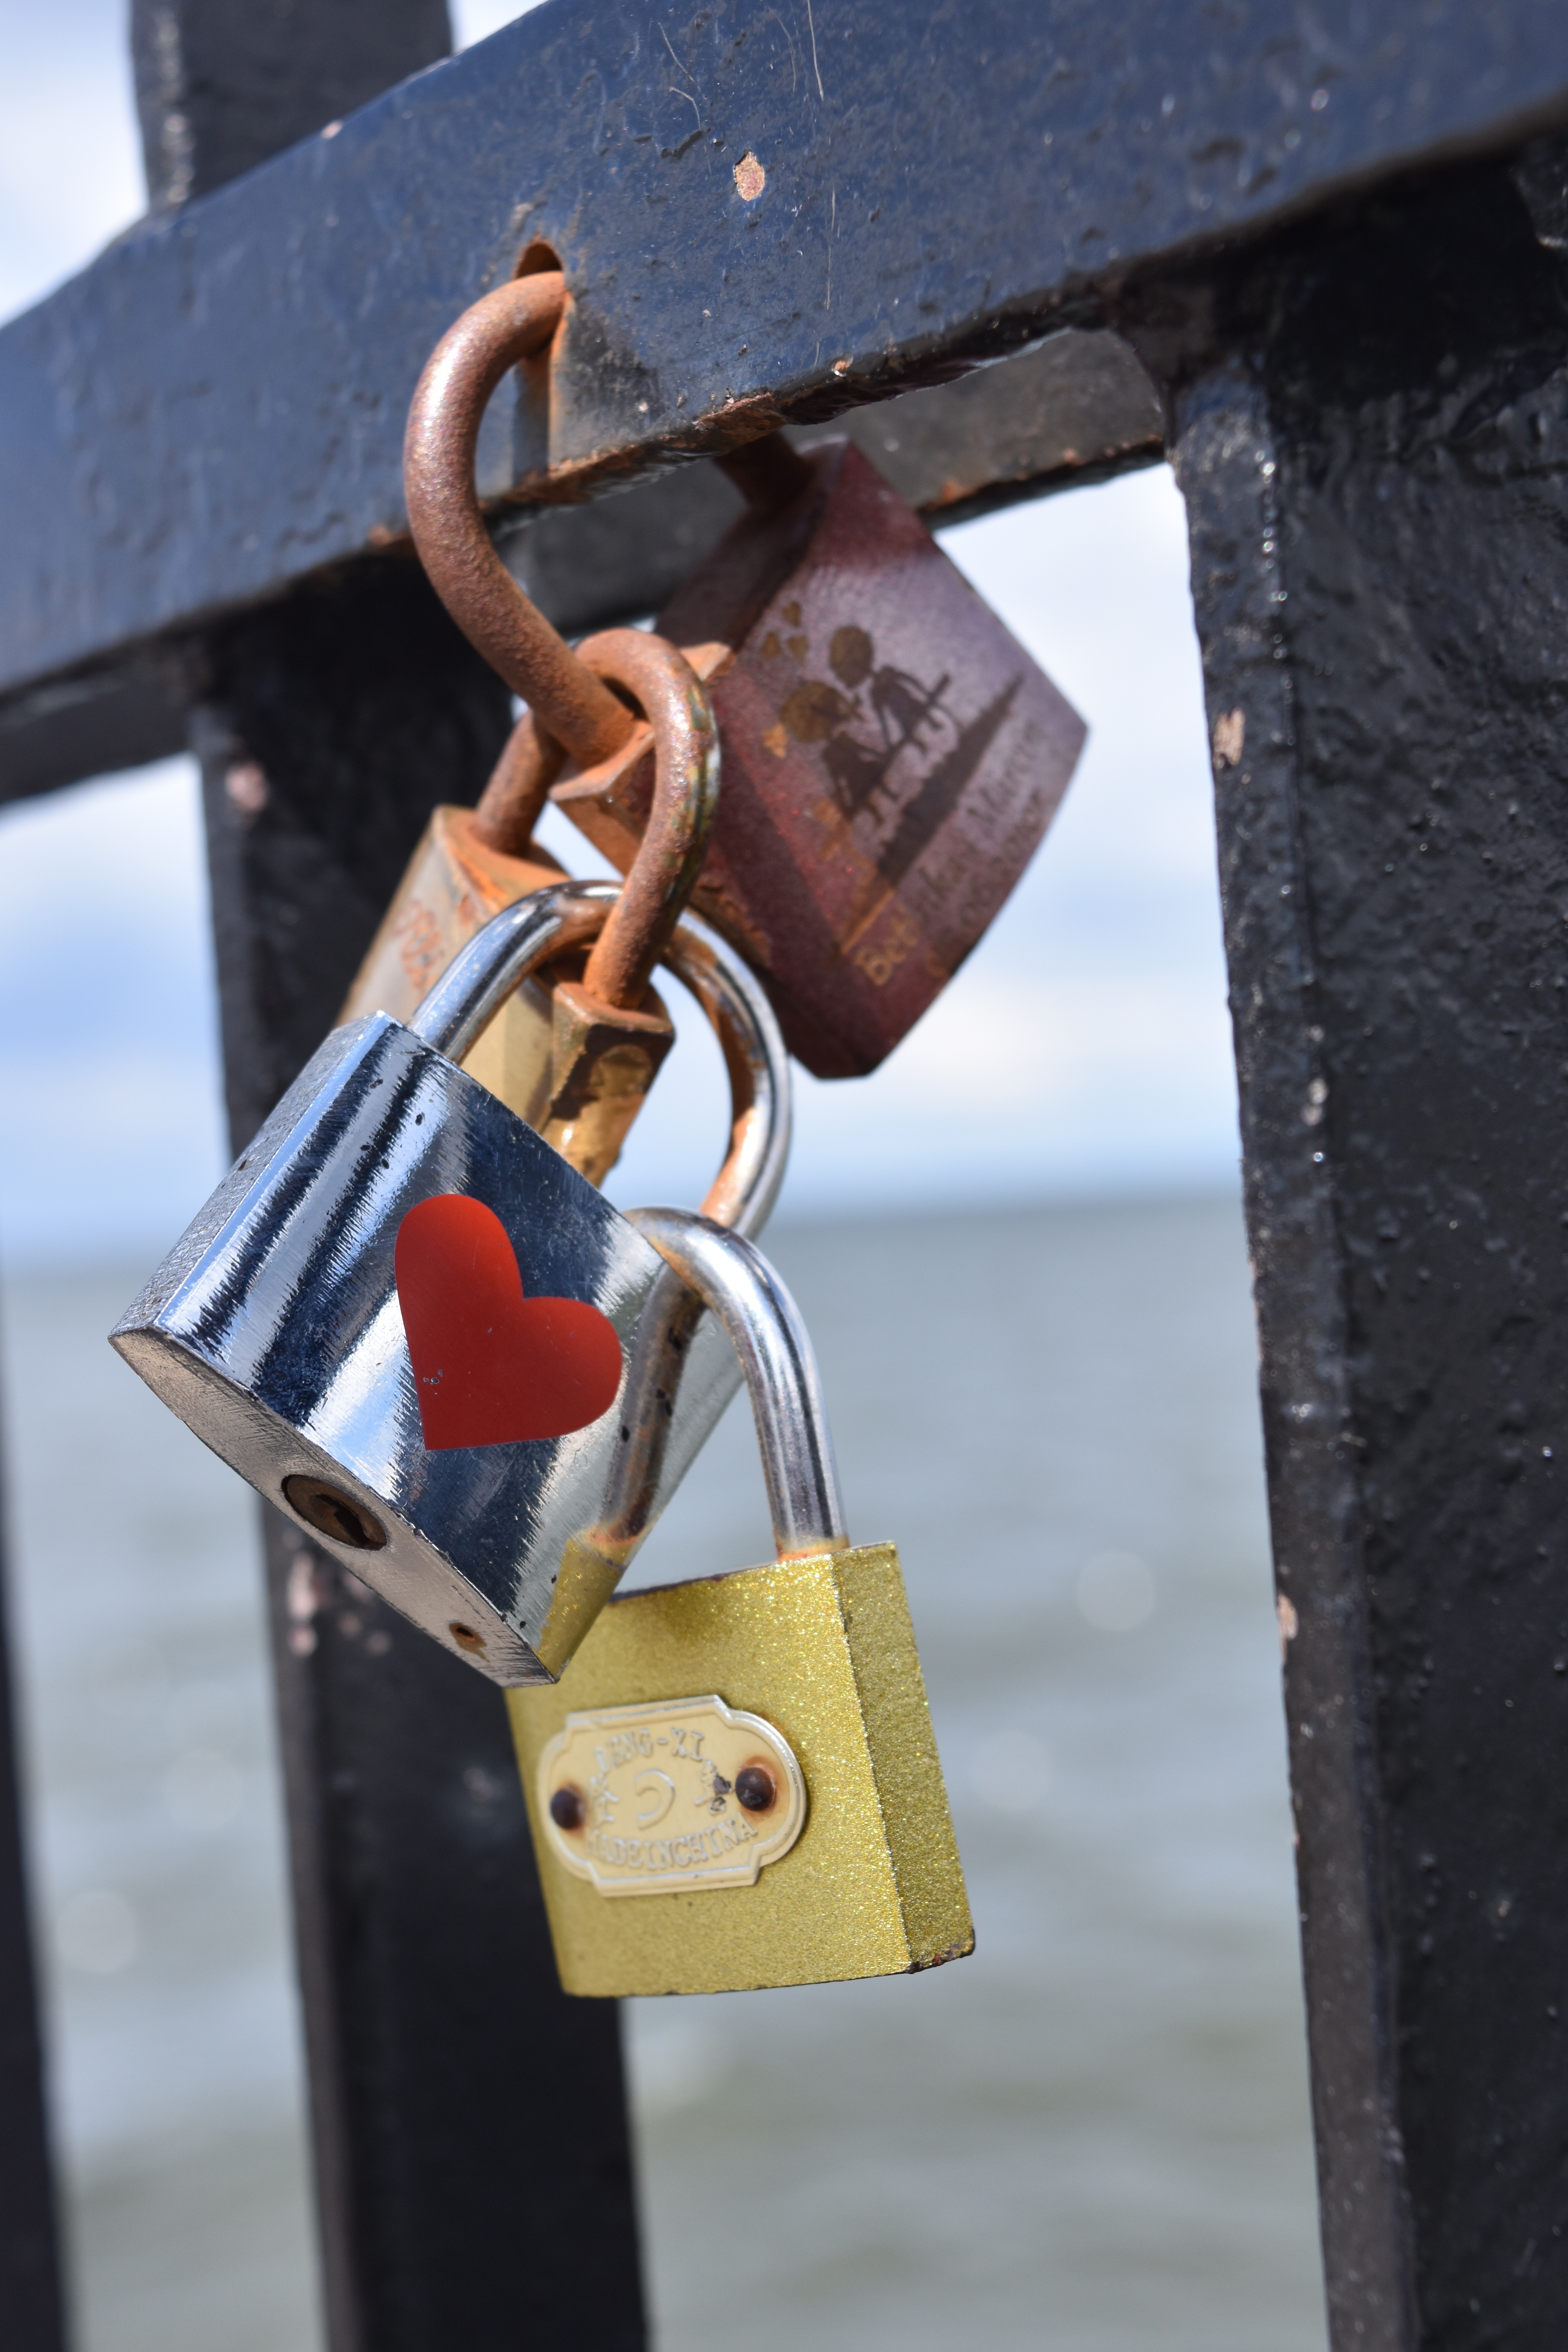
love, heart, spring, red, color, blue, symbols, padlocks, eternal love, the pier, bridge lovers, padlock of lovers